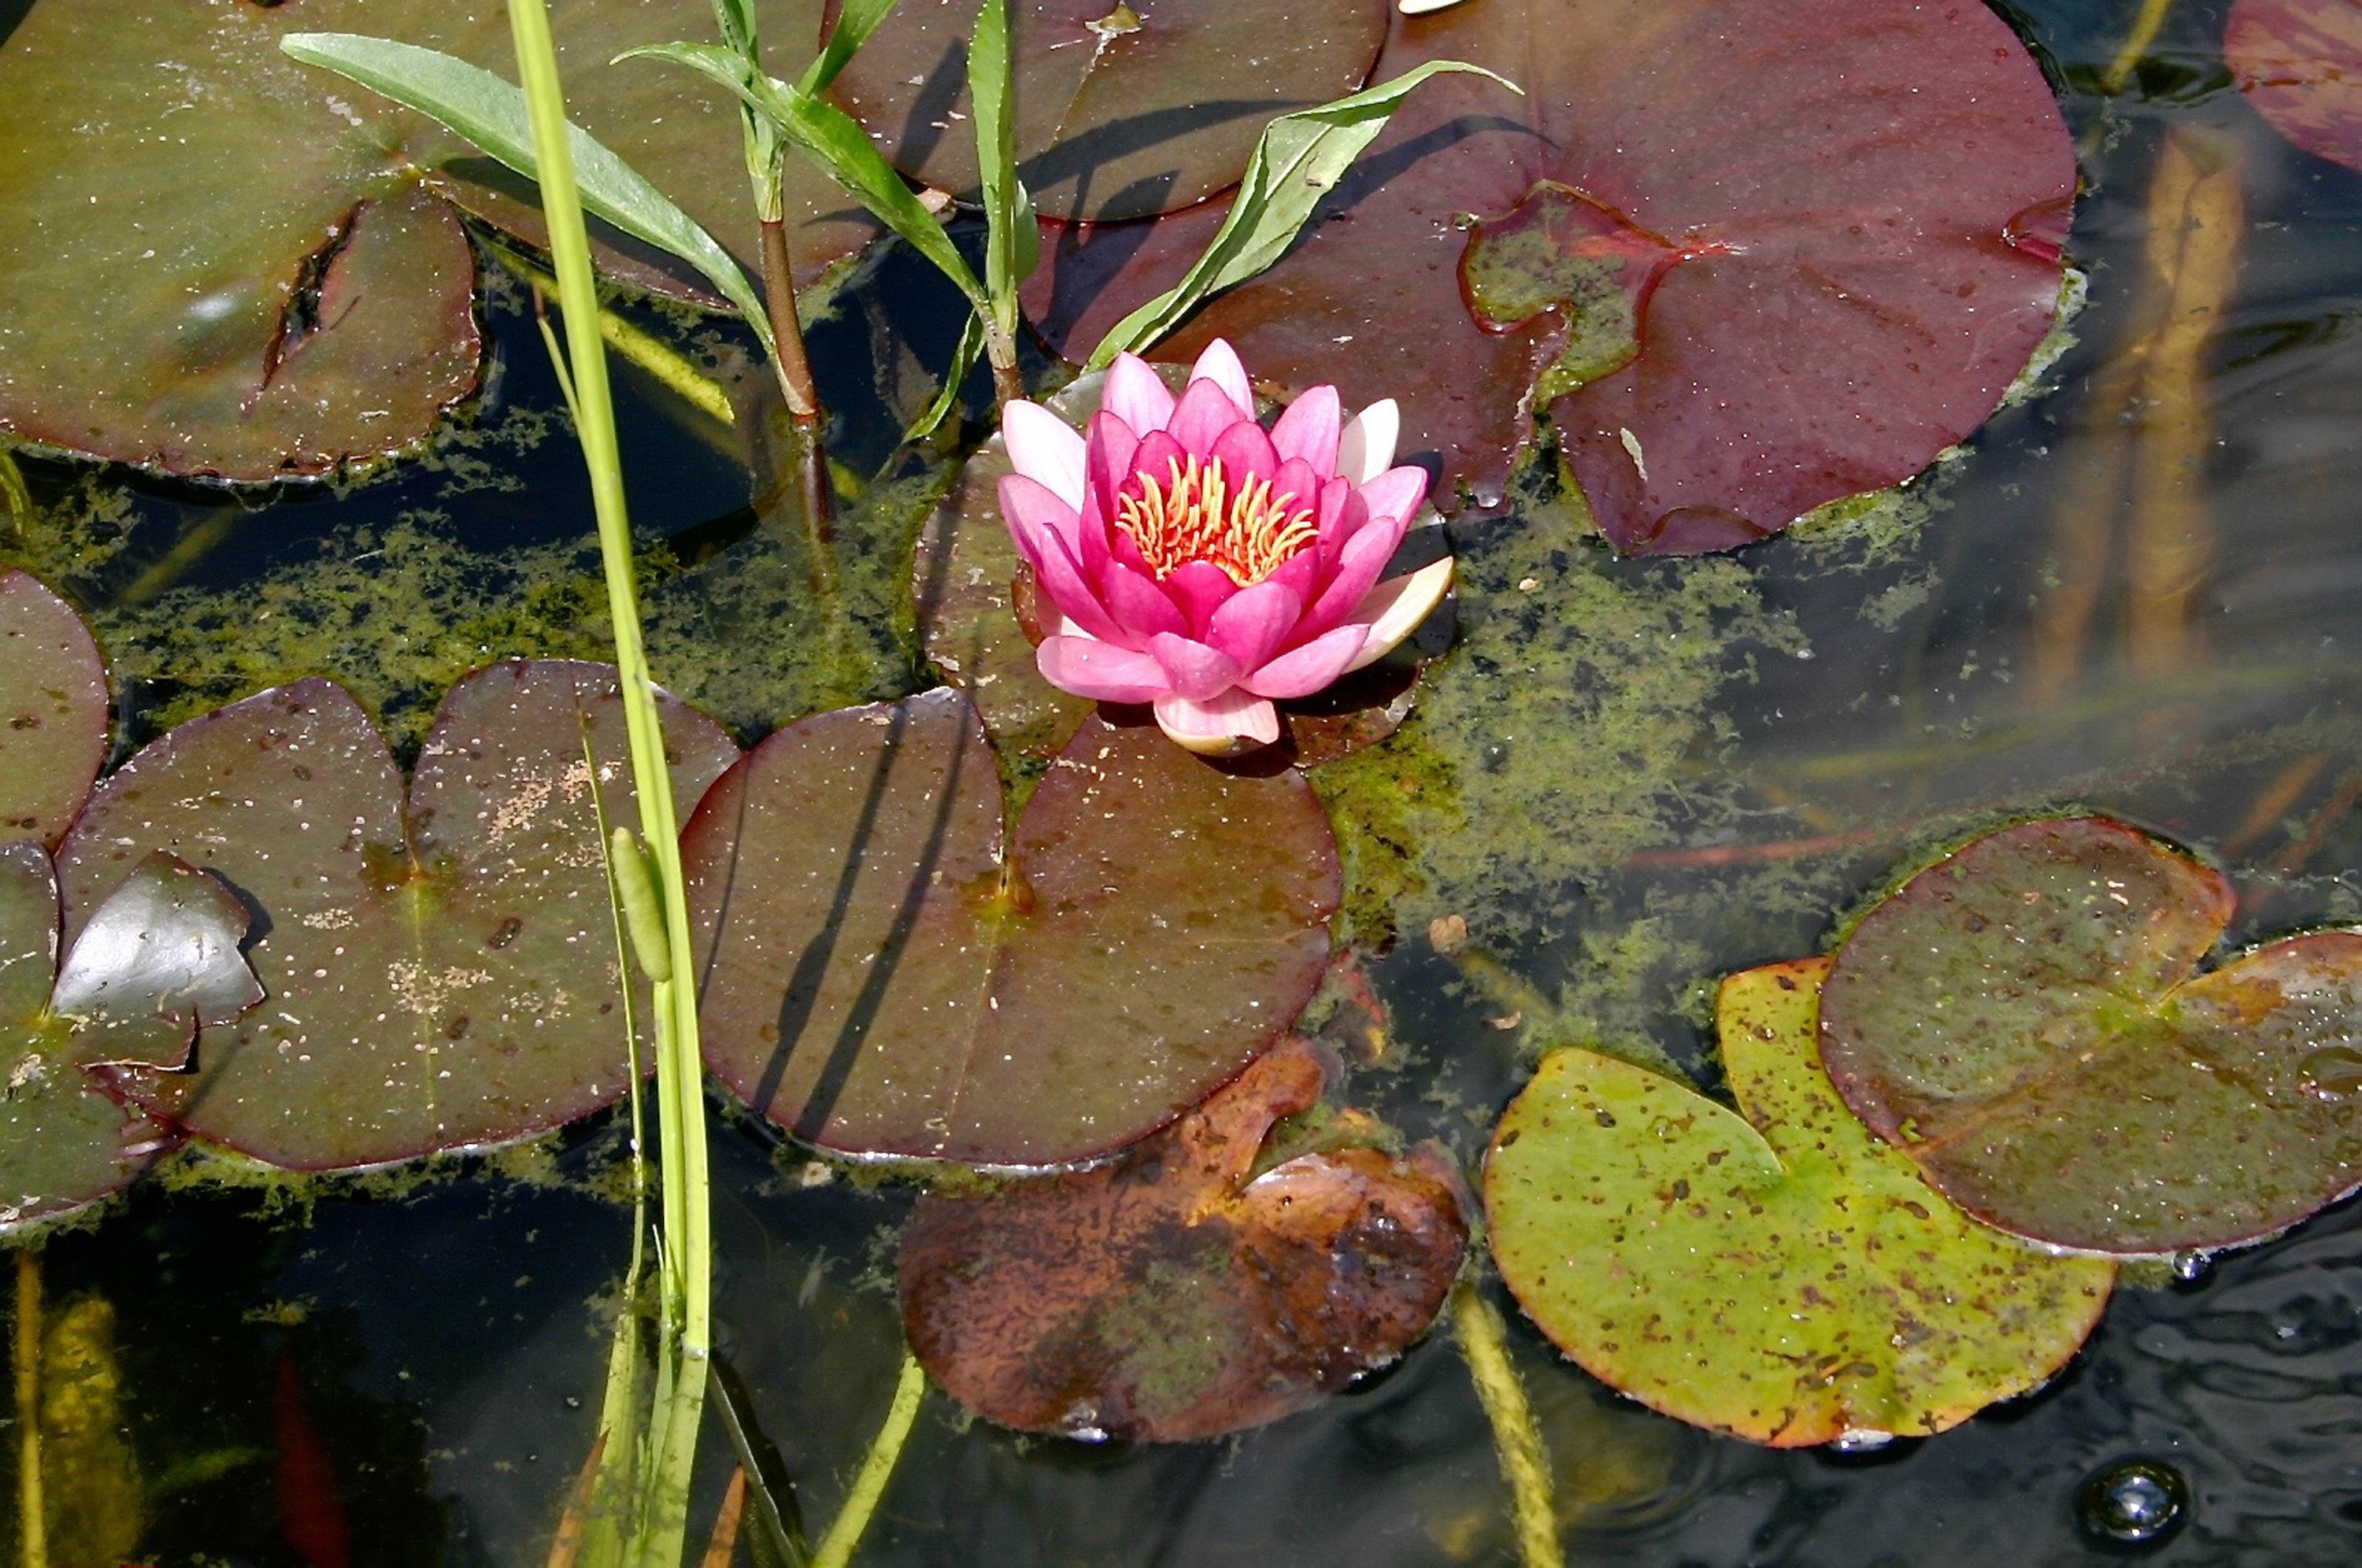
nature, plant, leaf, flower, pond, autumn, botany, garden, pink, aquatic plant, flora, water lily, macro photography, lake rose, flowering plant, pond plant, pink water lily, land plant